Provisional Land Council of Courland

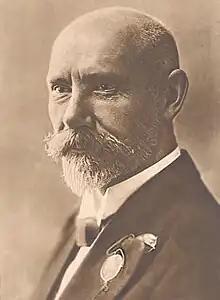
Jānis Čakste

Provisional Land Council of Courland was created on 27 April 1917 in Tartu as the representative organ of Courland Governorate.